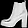
Label: Ankle boot